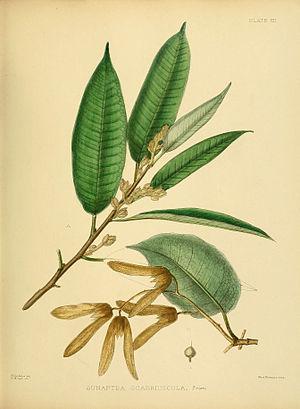
Cotylelobium est un genre d'arbres de la famille des Dipterocarpaceae localisé au Sri Lanka et à l'Asie du Sud-Est.
Cotylelobium scabriusculum est un arbre sempervirent du Sri Lanka, appartenant à la famille des Diptérocarpacées.